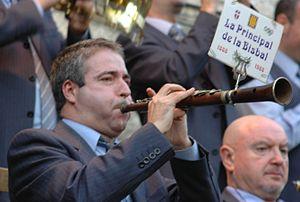
Le tible est un instrument de musique traditionnel catalan employé dans la cobla. Il fait partie de la famille des hautbois. Son origine remonte aux anciennes xeremies catalanes qui donnèrent naissance à la tarota, prédécesseur du tible mais sans clef.